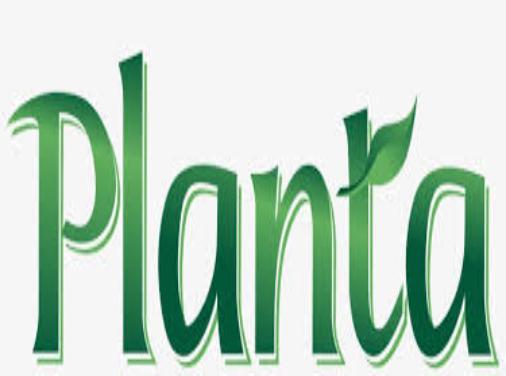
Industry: Others